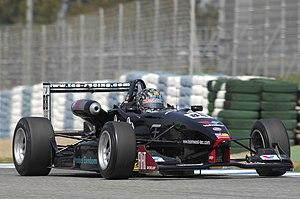
Christian Ebbesvik à Jerez, L'Espagne
Thor-Christian Ebbesvik, né le 17 décembre 1983 à Bergen, est un pilote automobile norvégien.